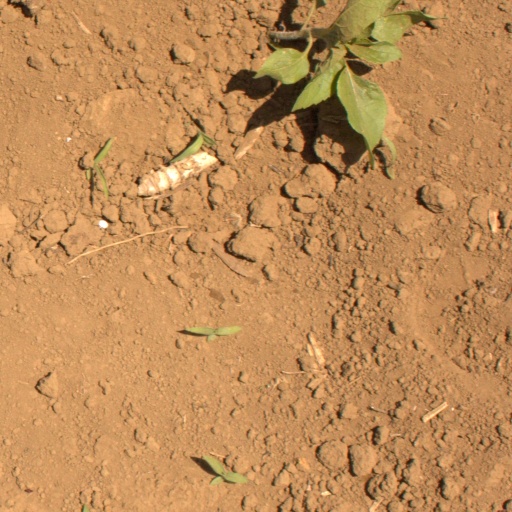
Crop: Jerusalem artichoke